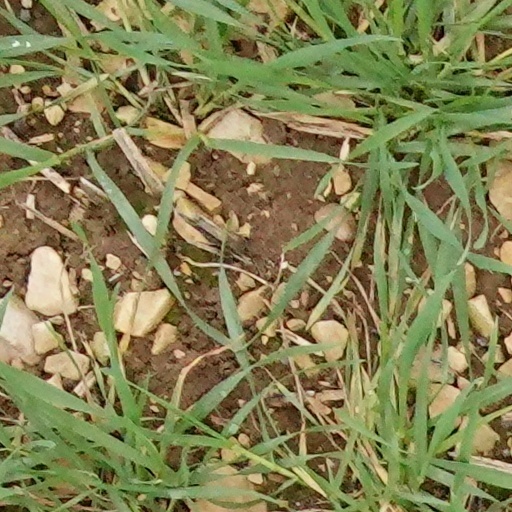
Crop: wheat